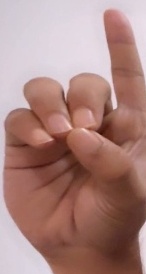
ASL sign: D